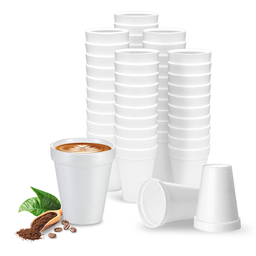
Label: paper